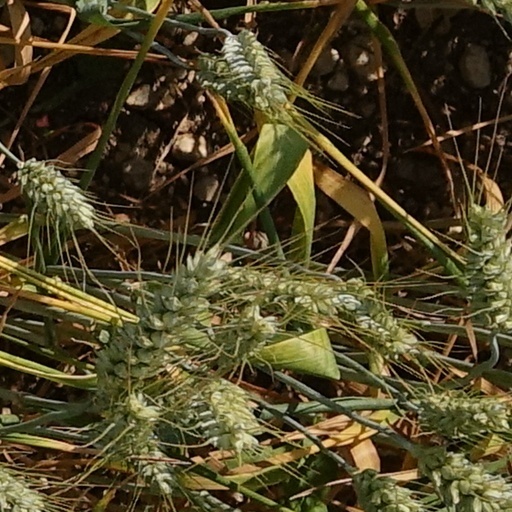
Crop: wheat